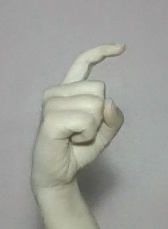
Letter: ra